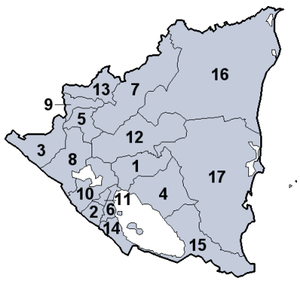
Le Nicaragua est une République unitaire. Pour des raisons administratives, elle est divisée en quinze départements et deux régions autonomes.